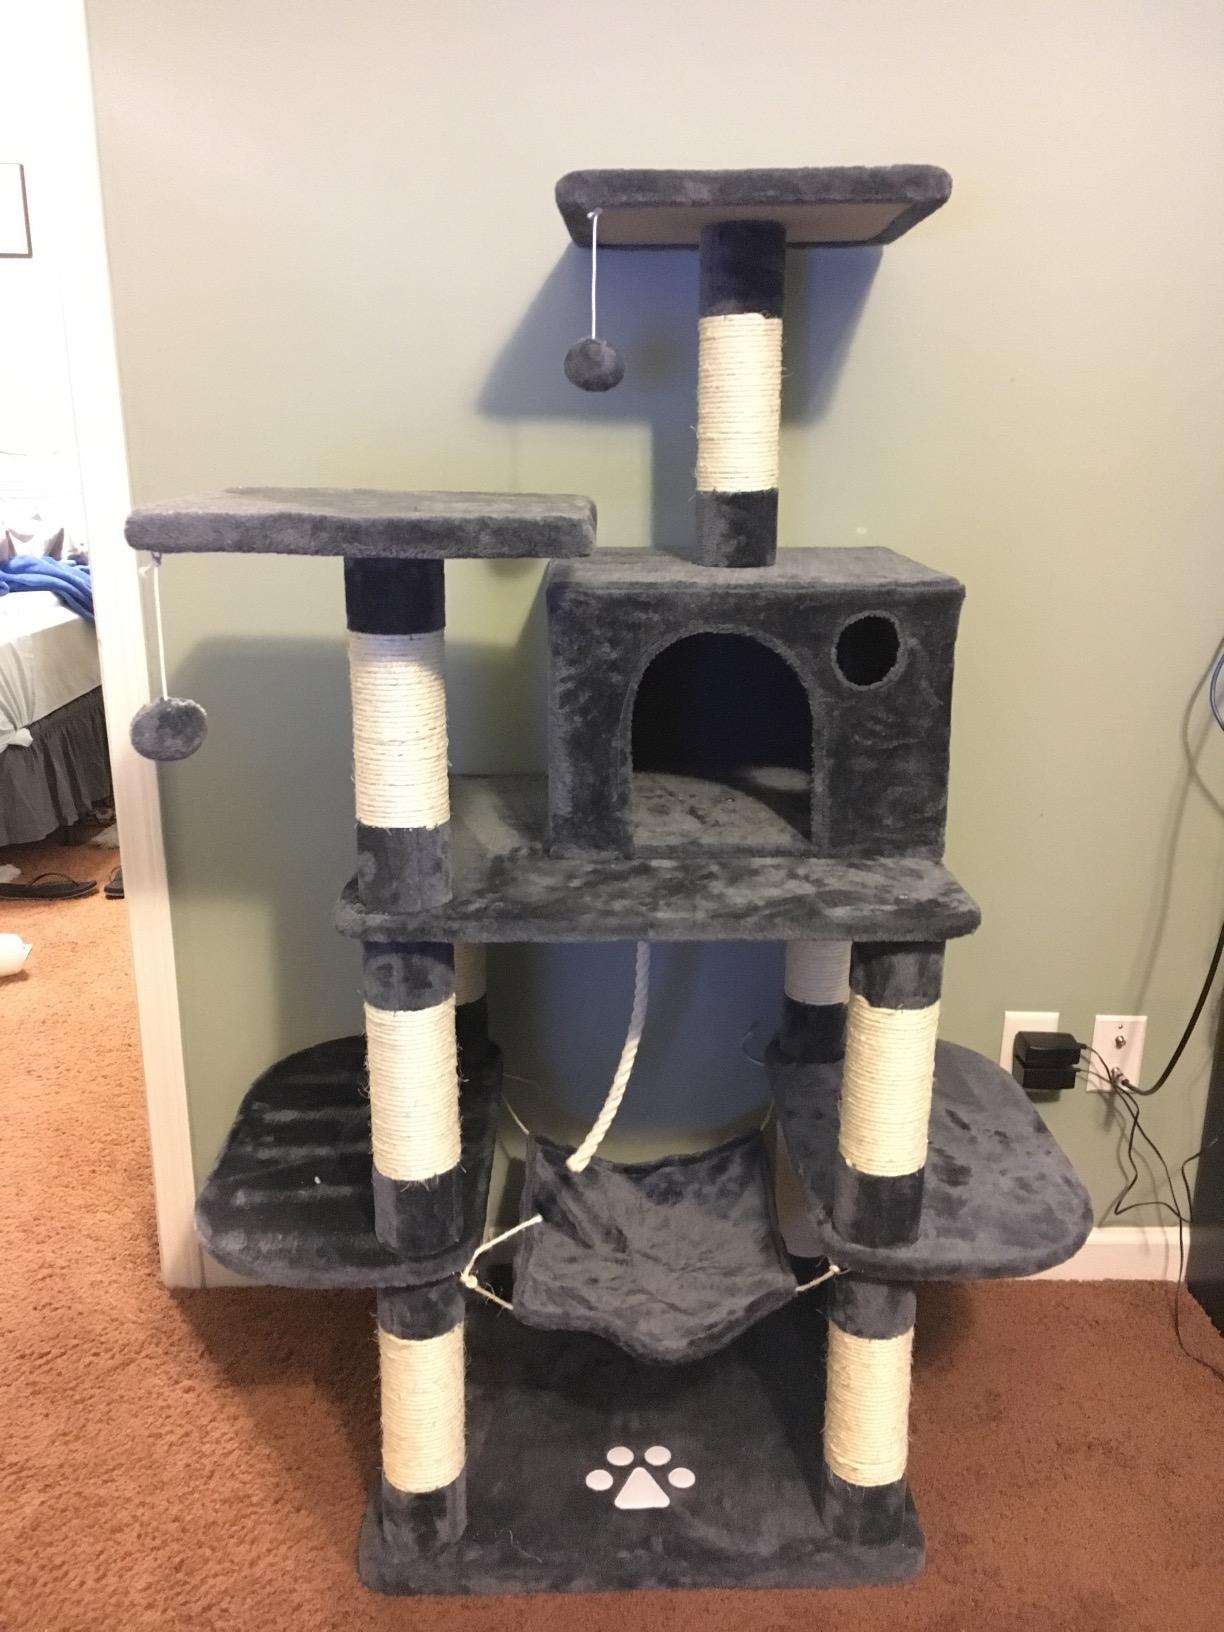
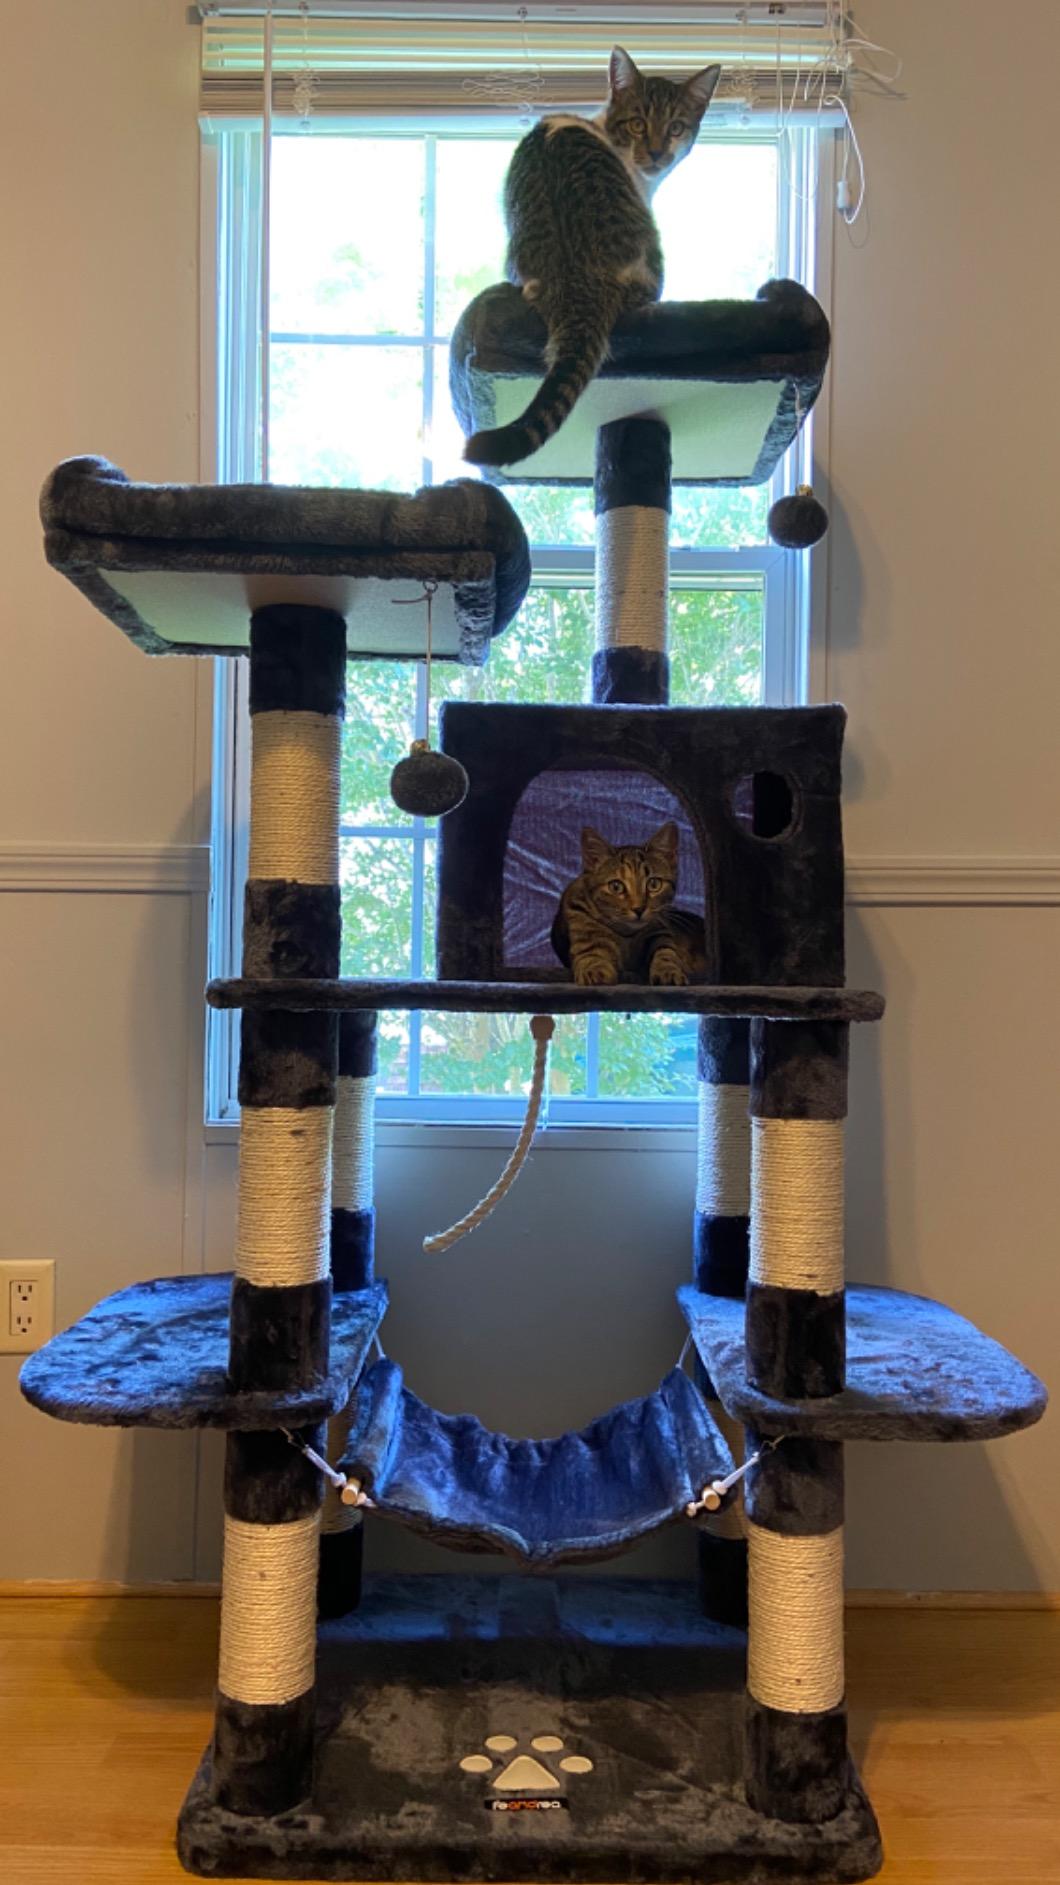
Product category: items_cat tree
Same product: yes